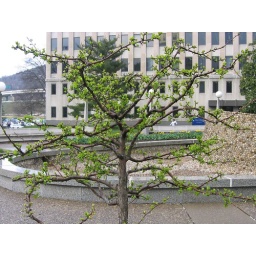
My office is actually one floor above the last windows you can see at the top of this photo... 5th floor